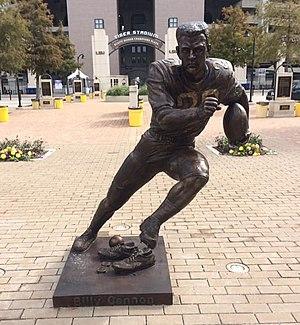
William Abb Cannon, né le 2 août 1937 à Philadelphia, dans le Mississippi, et décédé le 20 mai 2018 à Saint Francisville, en Louisiane, est un Américain, joueur professionnel de football américain ayant évolué aux postes de halfback, fullback et tight end dans l'American Football League et la National Football League.